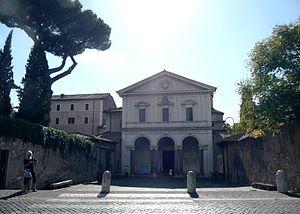
La congrégation de la Résurrection de Notre-Seigneur Jésus-Christ forment une congrégation cléricale de droit pontifical fondé le 17 février 1836 à Paris.